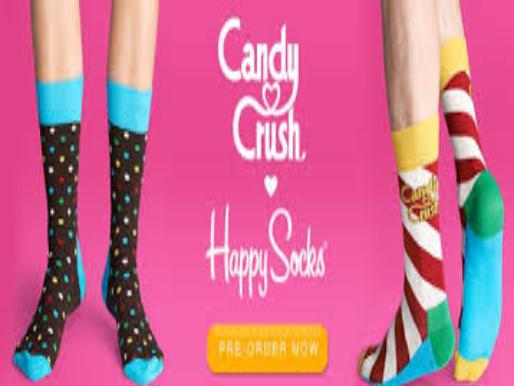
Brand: Happy Socks
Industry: Clothes